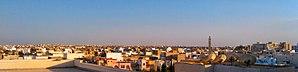
Vue panoramique de la ville de Sousse, Sahloul